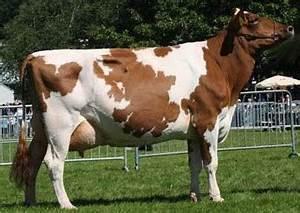
cow